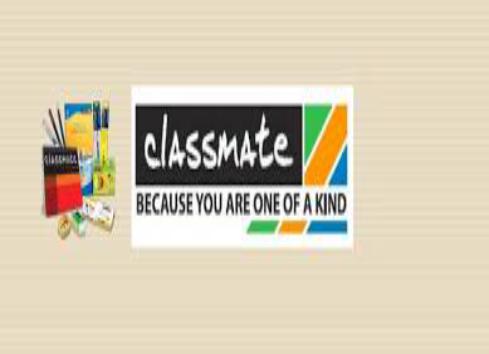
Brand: Classmate
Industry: Others